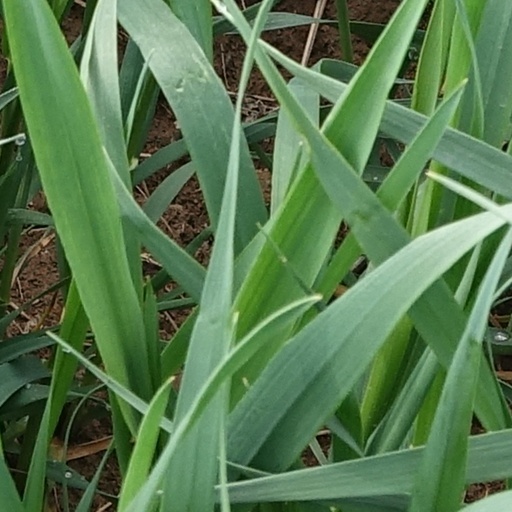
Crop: wheat